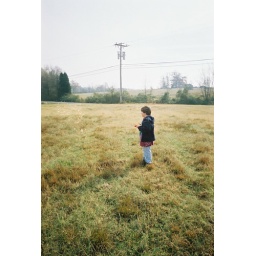
Tristan in the open field next to their house, flying his remote controlled airplane.